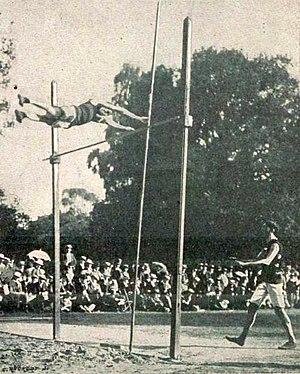
Meredith Colket, deuxième du saut à la perche aux JO 1900.
Meredith Bright Colket est un athlète américain spécialiste du saut à la perche. Son club était les Penn Quakers